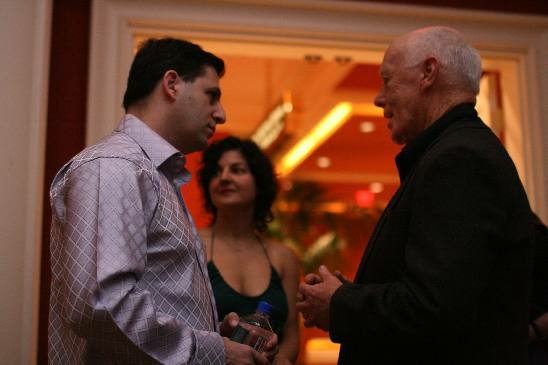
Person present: Yes